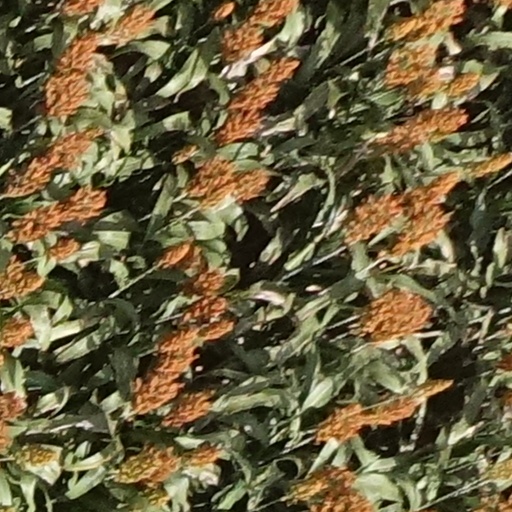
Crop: sorghum